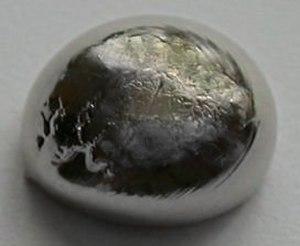
Le palladium est l'élément chimique de numéro atomique 46, de symbole Pd.